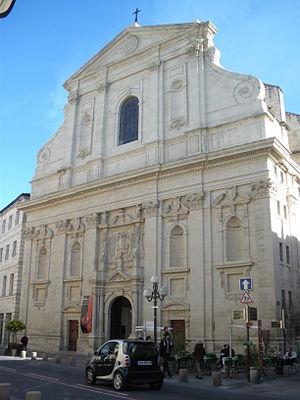
Musée Lapidaire d'Avignon, Vaucluse, France
François de Royers de La Valfenière, également orthographié Valfrenière est un architecte né et mort à Avignon. Sa formation s'est vraisemblablement effectuée auprès de l'architecte jésuite Étienne Martellange, avec un probable voyage à Rome qui ne peut se situer qu'avant son mariage en 1610. Actif de 1620 jusqu'au milieu des années 1650, son nom est lié à tous les grands chantiers de la période à Avignon et dans le Comtat Venaissin. La restauration de l'abbaye de Saint-Pierre-les-Nonnains de Lyon dit aussi: couvent des Dames de Saint-Pierre lui est toujours attribuée, bien qu'elle soit plus certainement l'œuvre de son fils Paul, architecte à Lyon.
Cet article recense les monuments historiques d'Avignon, département de Vaucluse, en France.
La rue de la République est une rue située dans le quartier Centre d'Avignon.